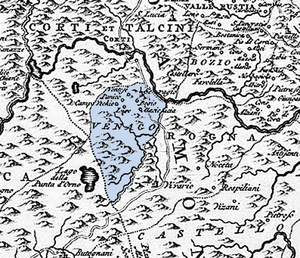
Extrait de la carte du capitaine Vogt (1737) concernant la pieve de Venaco et ses voisines,
Venaco est une ancienne piève de Corse. Située dans le centre de l'île, elle relevait de la province de Corte sur le plan civil et du diocèse d'Aléria sur le plan religieux.